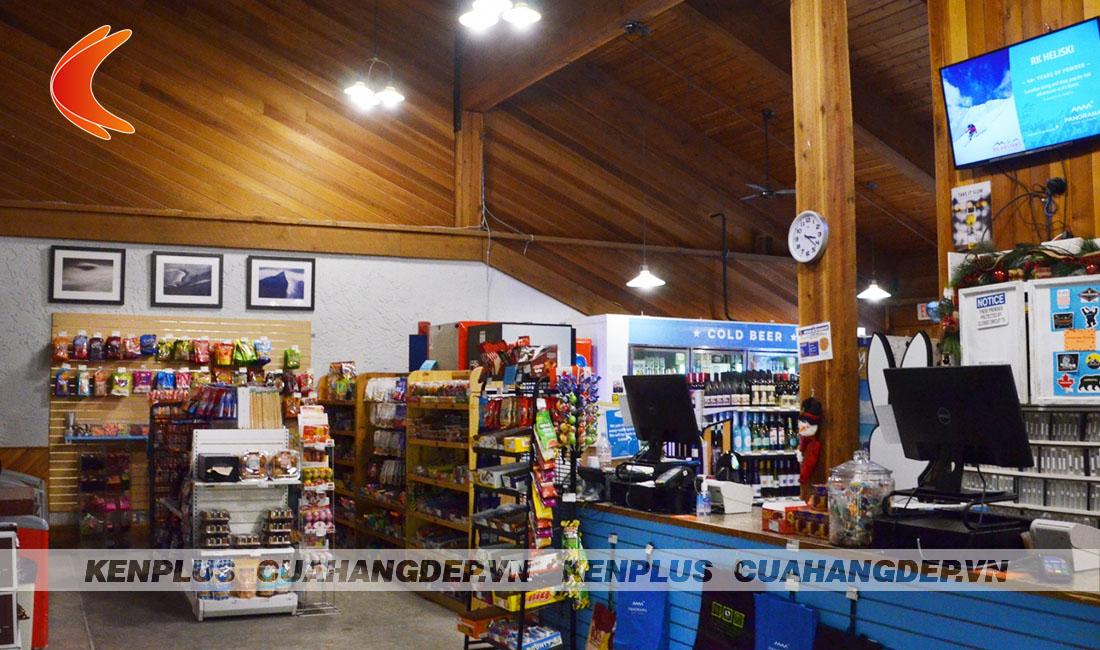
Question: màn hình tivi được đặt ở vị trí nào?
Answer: màn hình tivi được gắn trên tường phía sau quầy tiếp tân